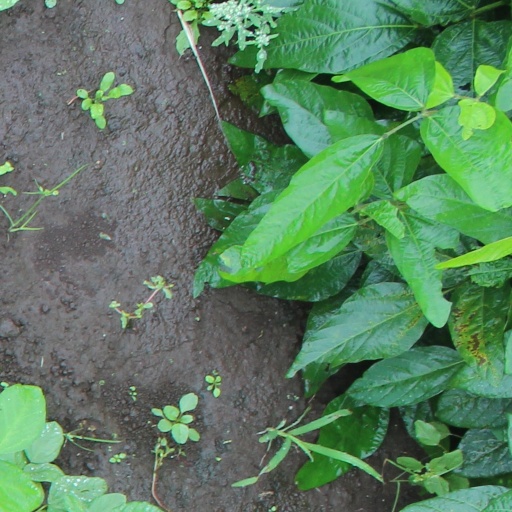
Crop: soybean